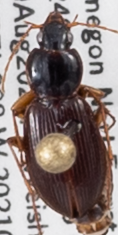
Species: Synuchus impunctatus
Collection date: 2021-08-10
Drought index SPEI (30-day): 1.19
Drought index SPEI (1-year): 0.212
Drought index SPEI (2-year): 1.546